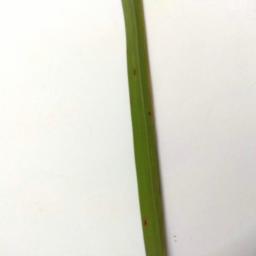
Label: Rice___Brown_Spot